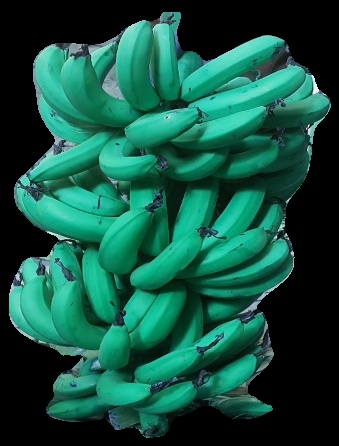
Variety: pachbale
Grade: grade3